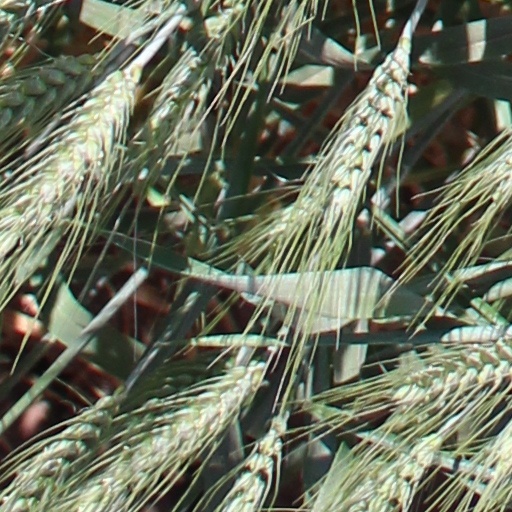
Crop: wheat